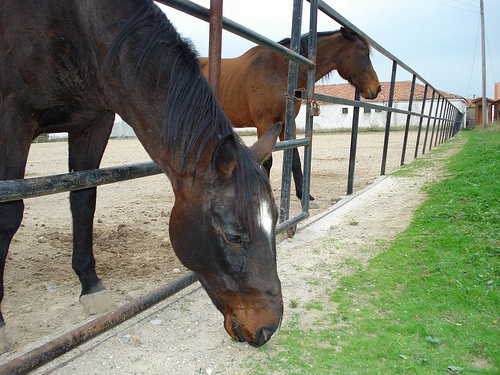
Two horses that are eating grass by the dirt.
Two brown horses inside of a steel fenced corral.
A black horse standing next to a brown horse.
Two horses with one grazing through the fence.
A horse has stretched its head through the fence to reach the grass.